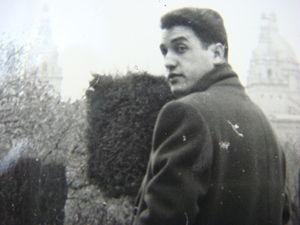
Jiménez-Balaguer à Paris en 1961 Español: Jiménez-Balaguer en Paris en 1961 Català: Jiménez-Balaguer 1961